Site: brandenburg
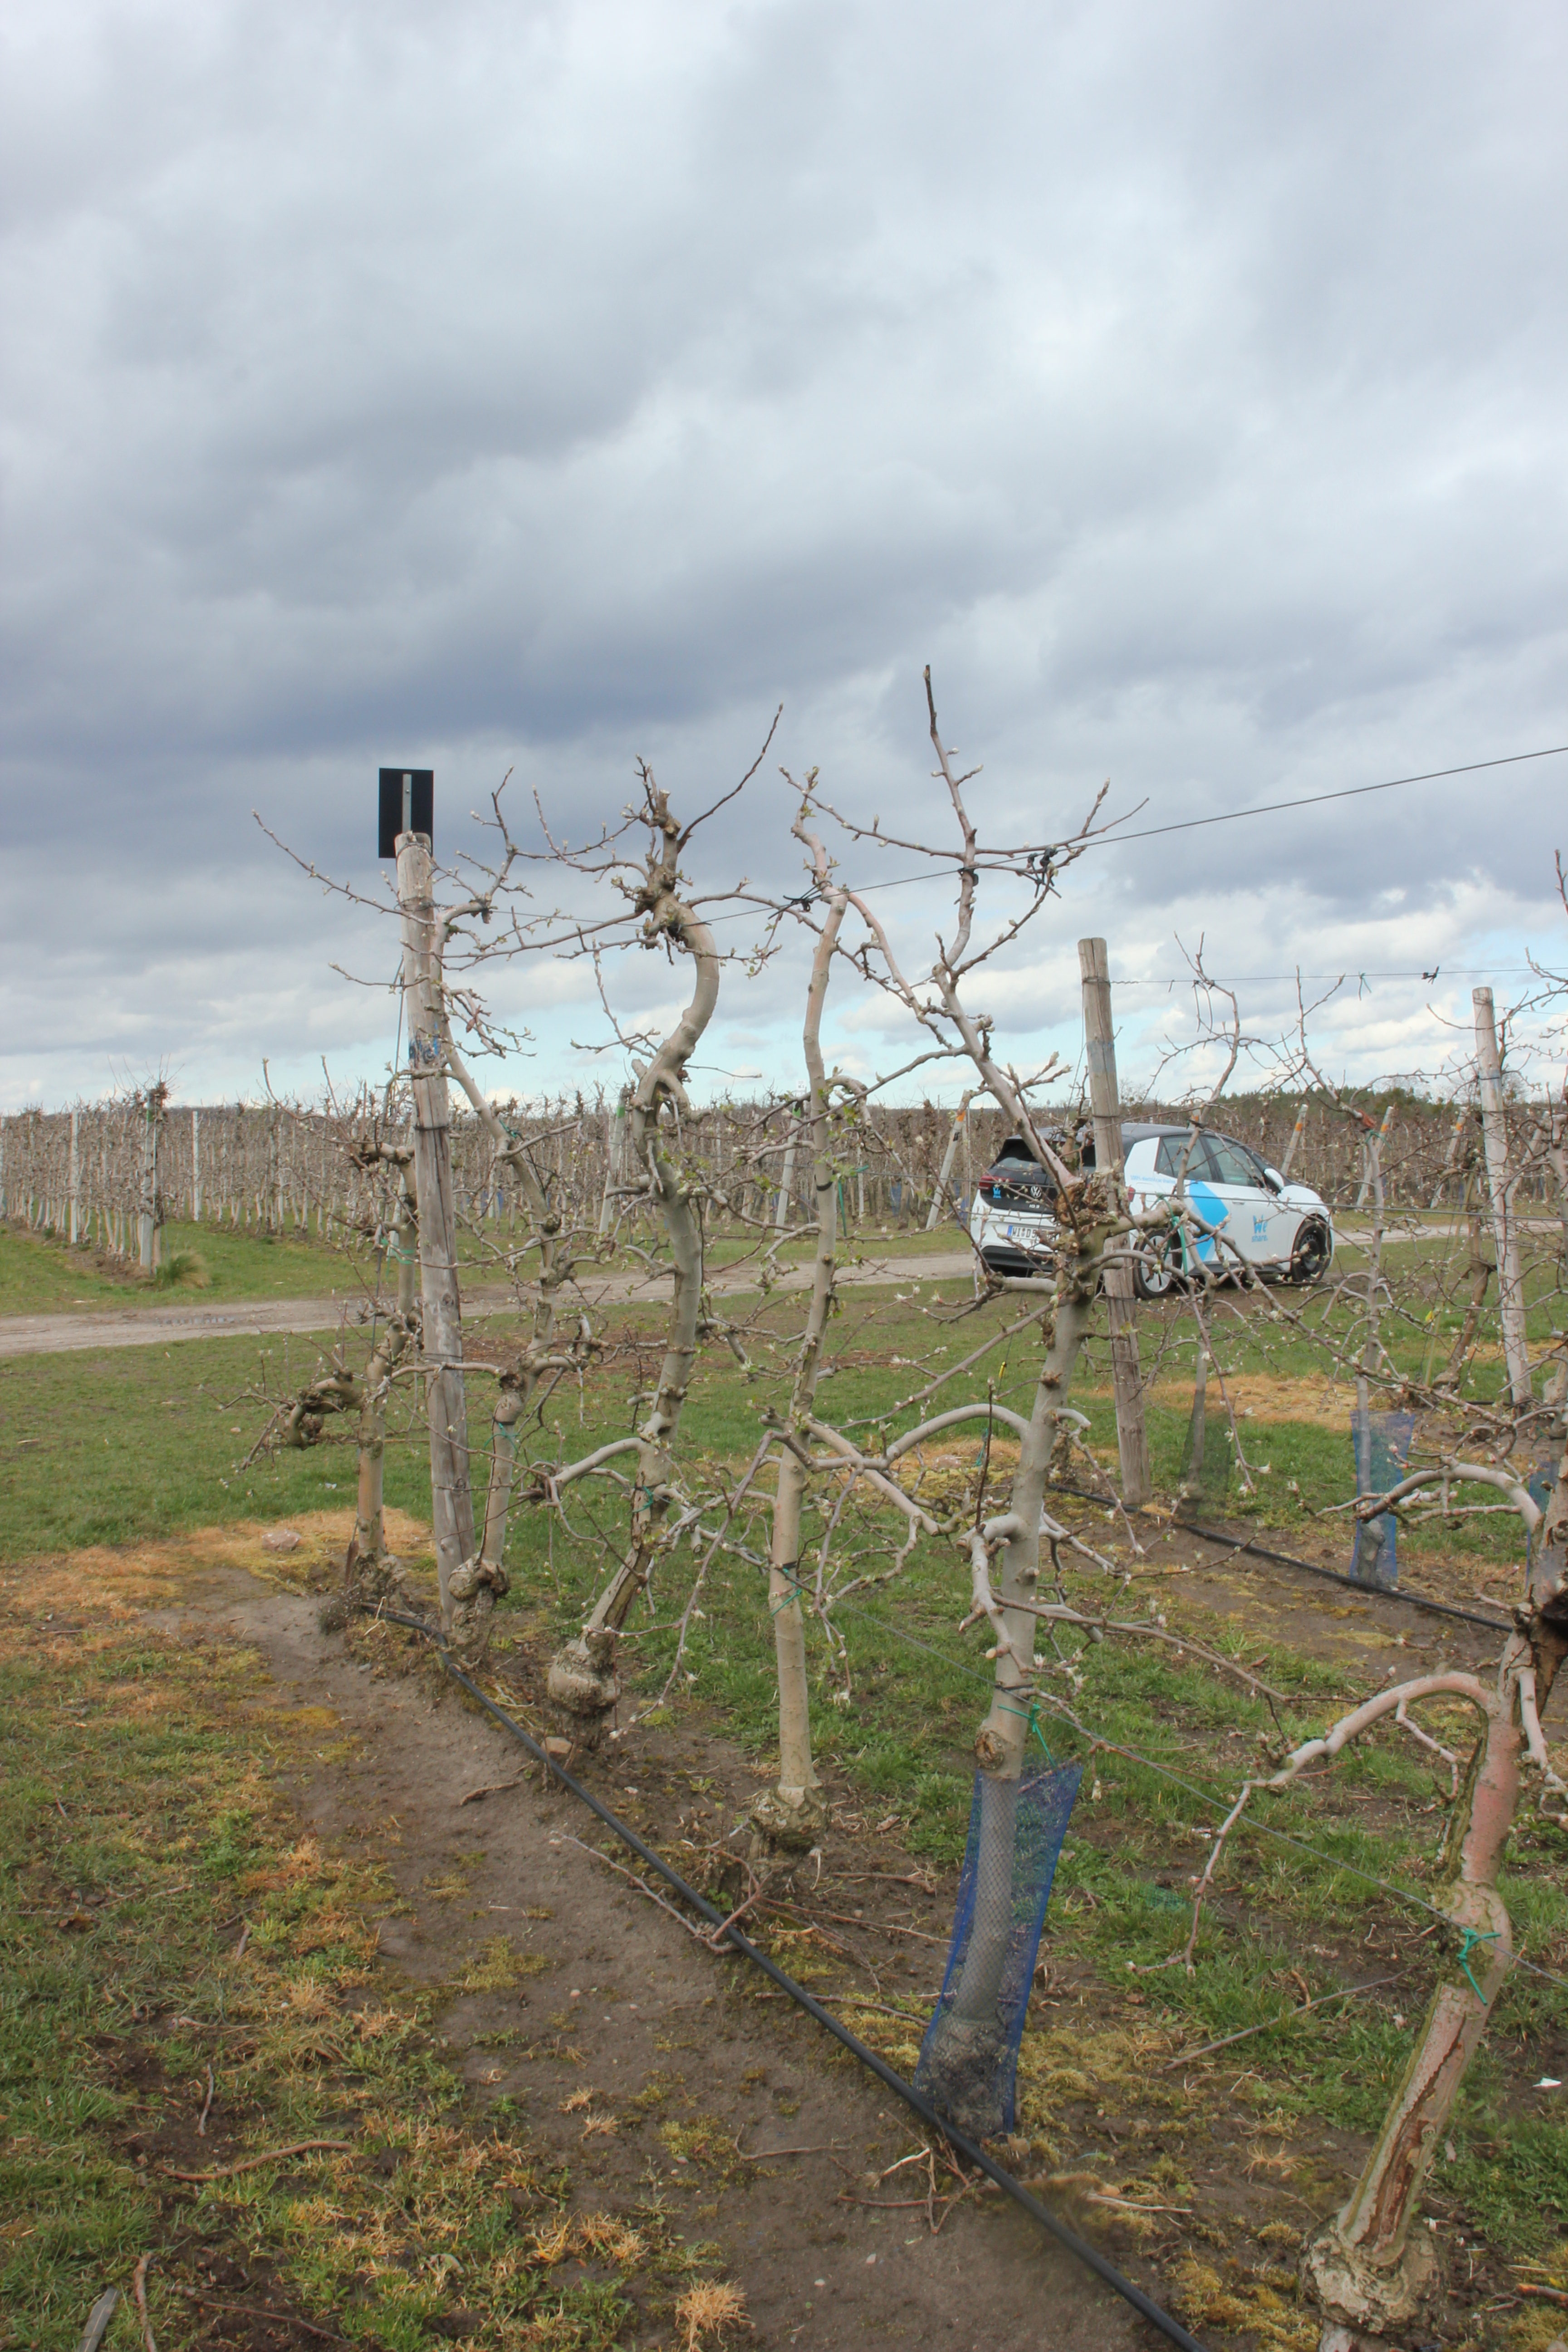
Growth stage (BBCH 55): Inflorescence emergence